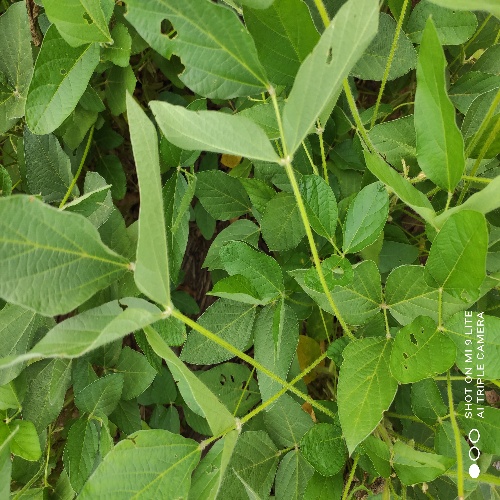
Label: Caterpillar